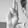
ASL letter: U